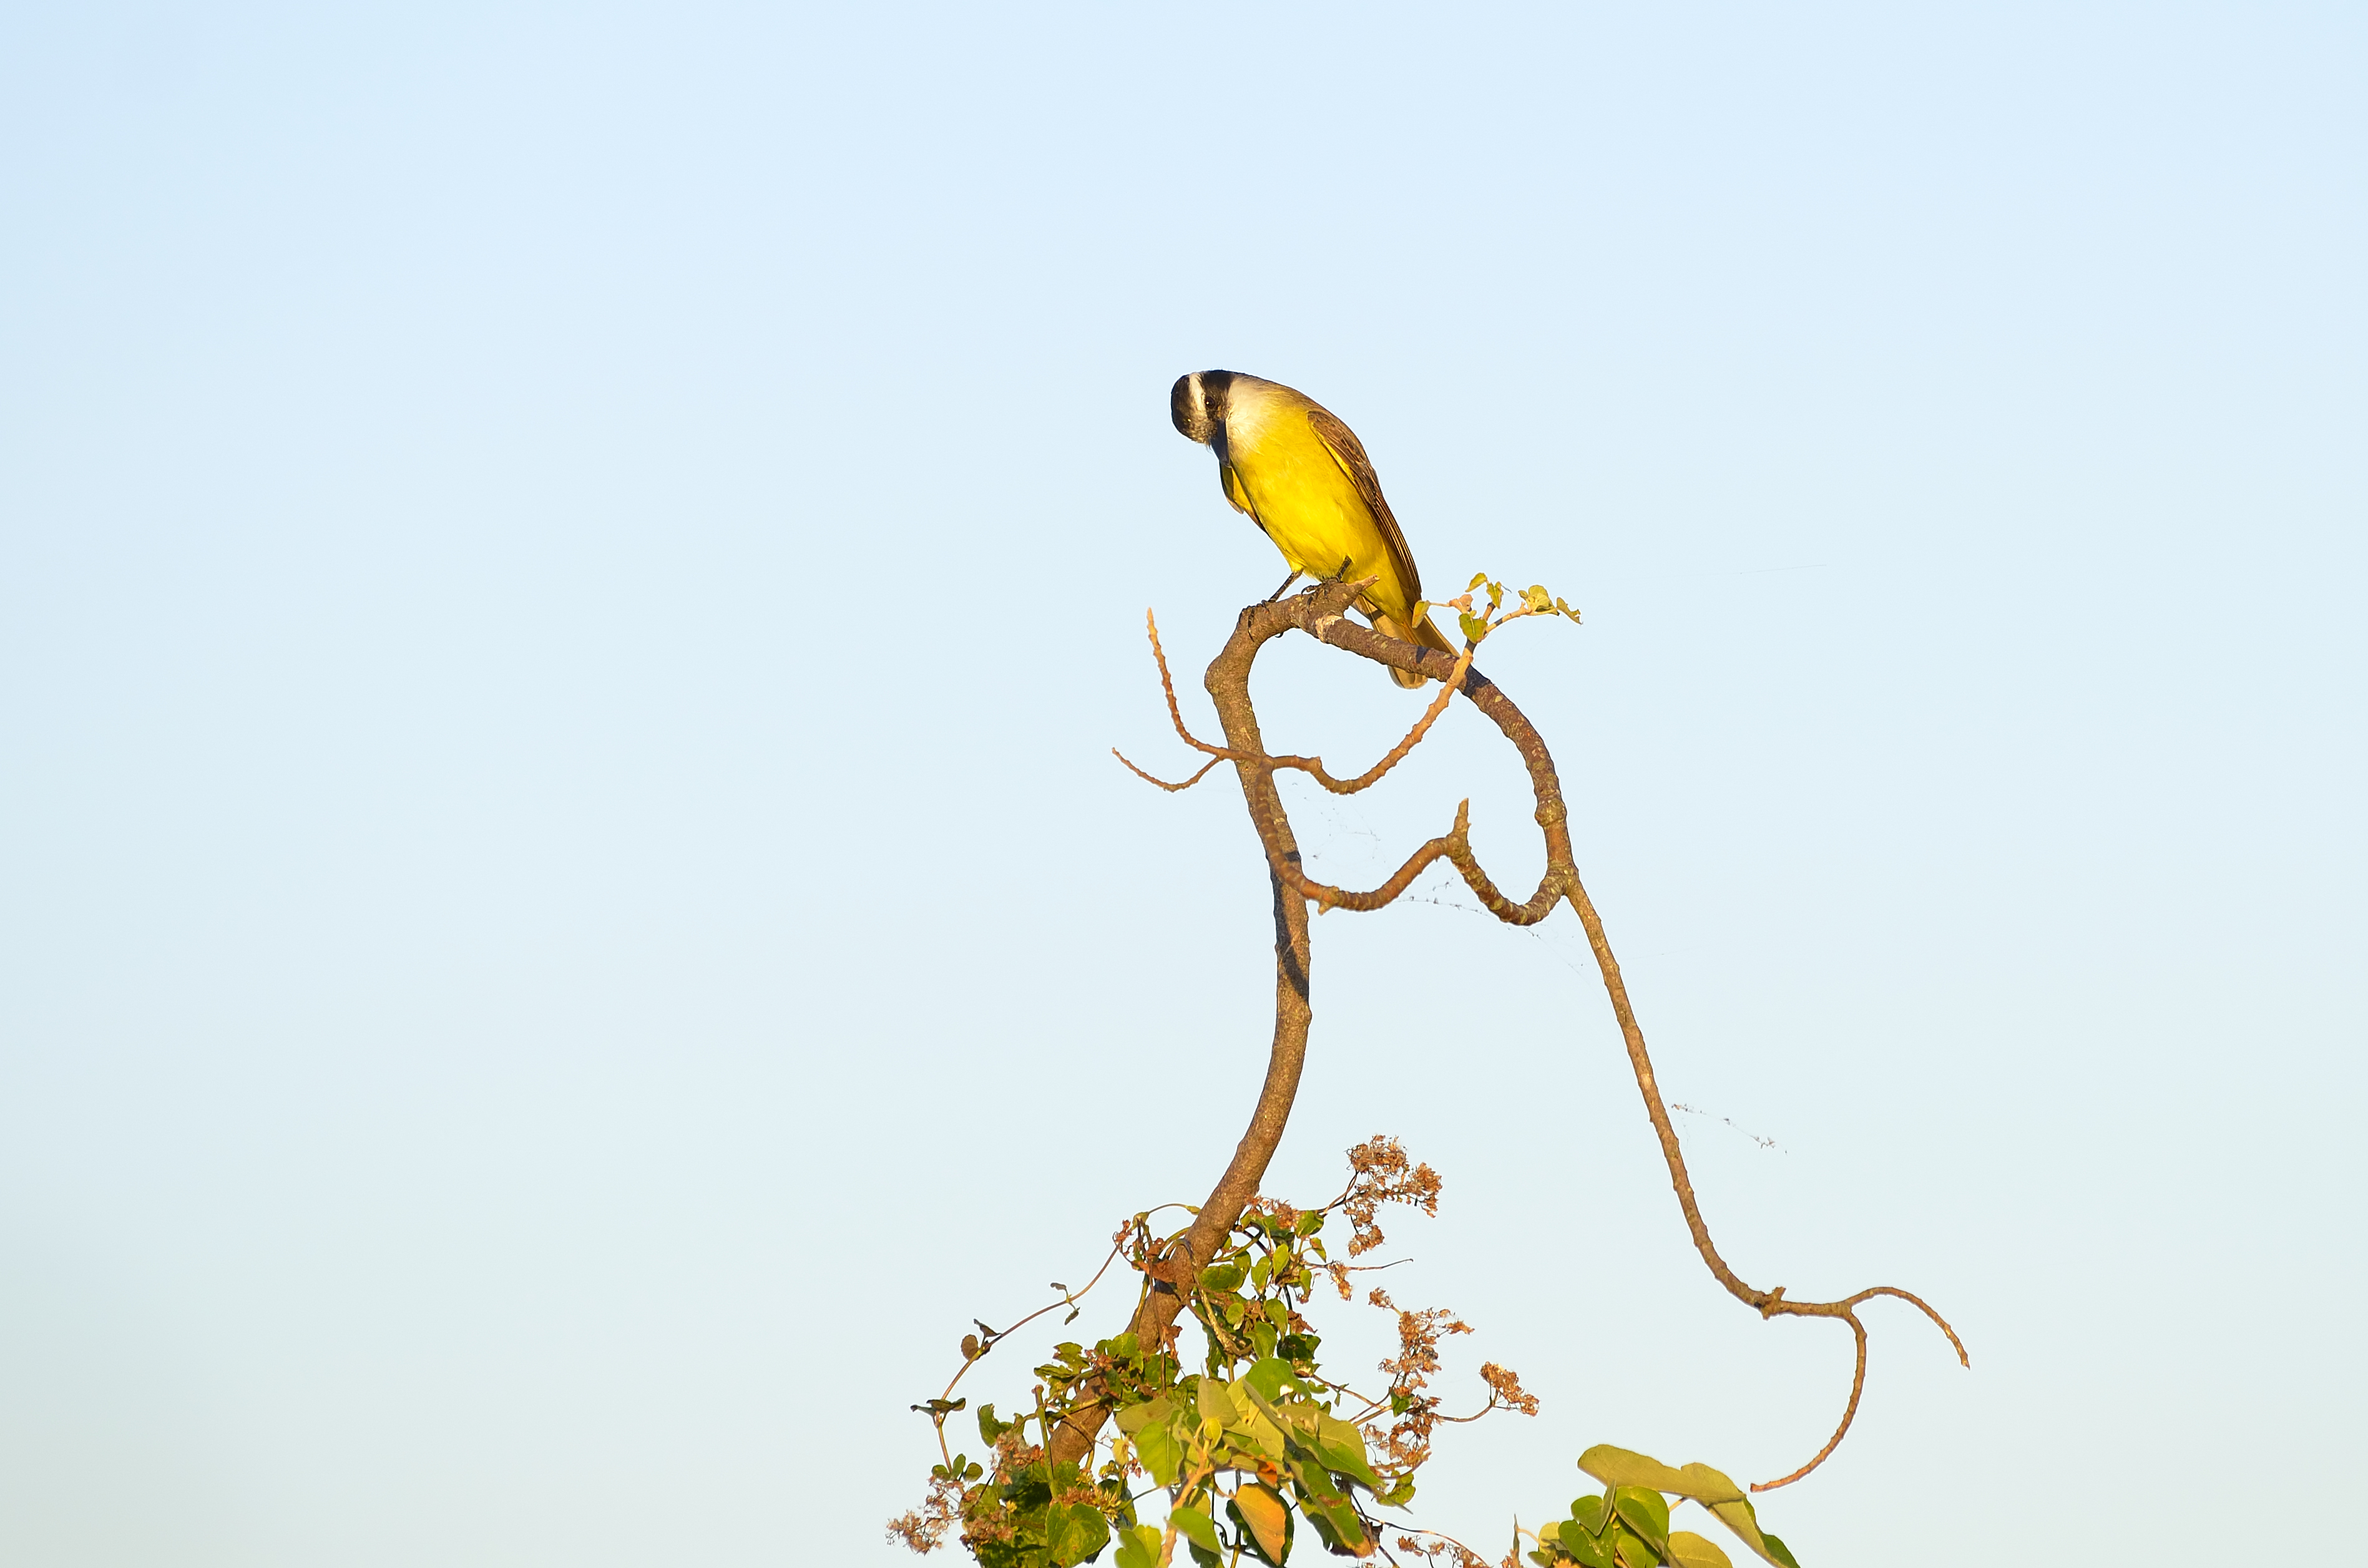
branch, bird, leaf, flower, wildlife, wild, yellow, flora, fauna, laguna, corrientes, fna, ibera, estero, parque, perching bird